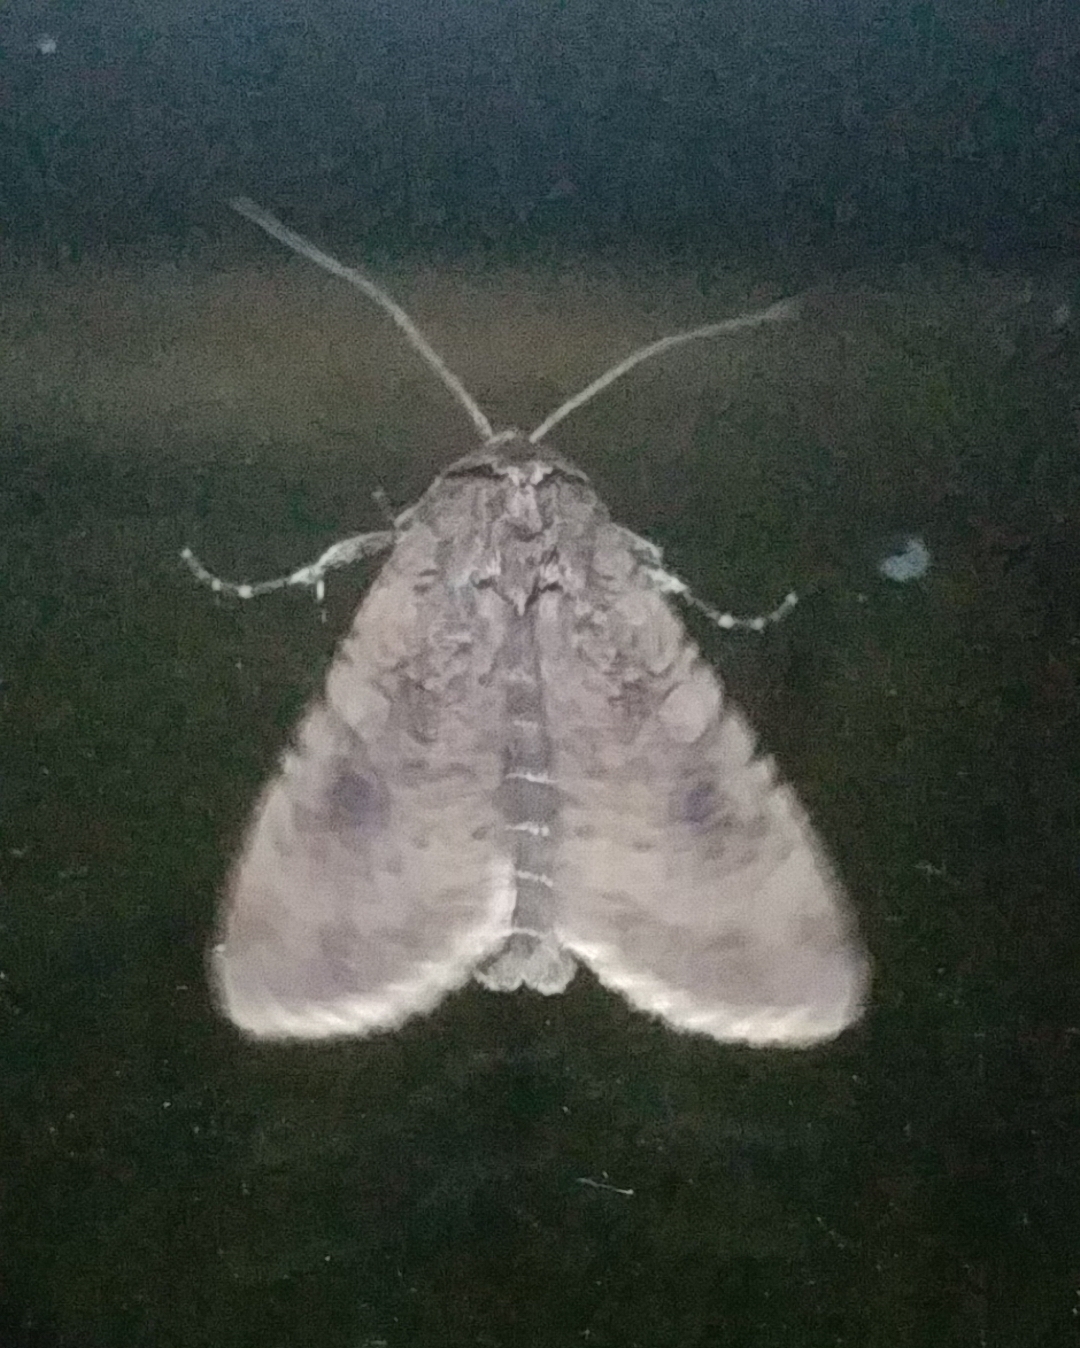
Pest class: cutworms